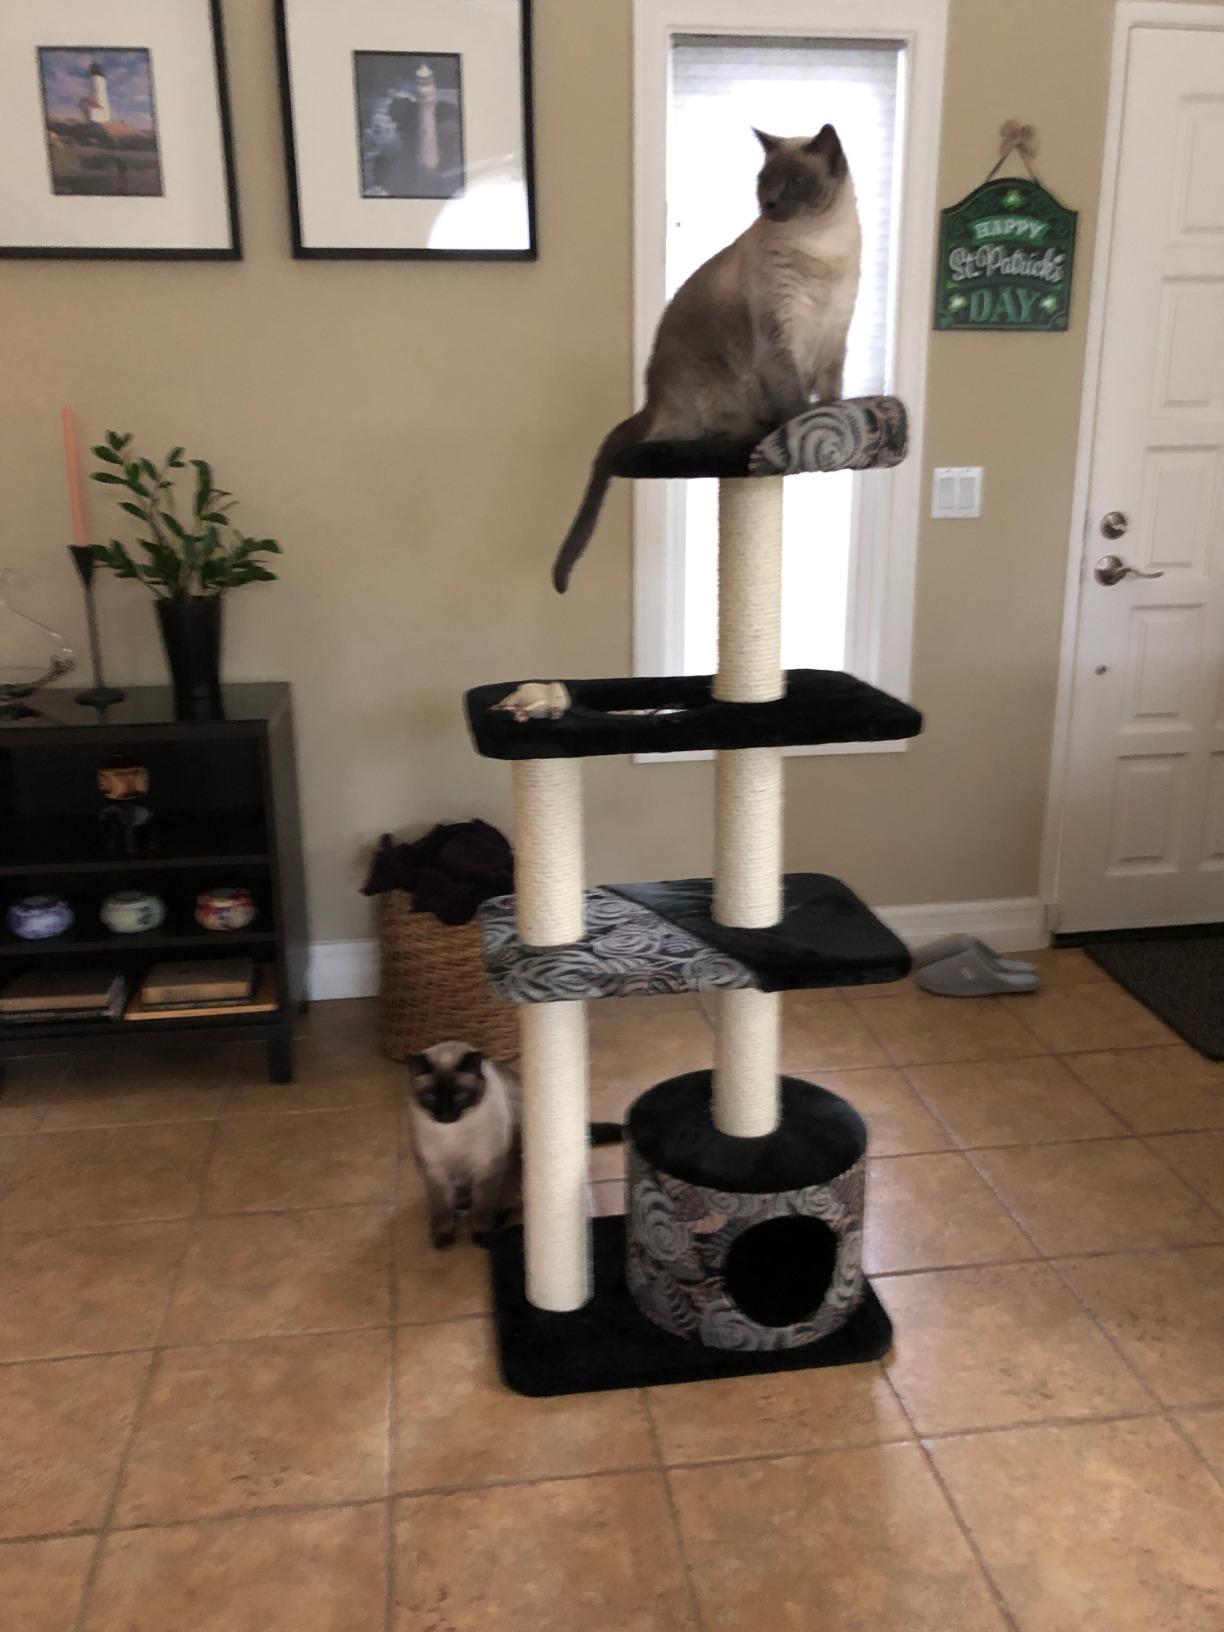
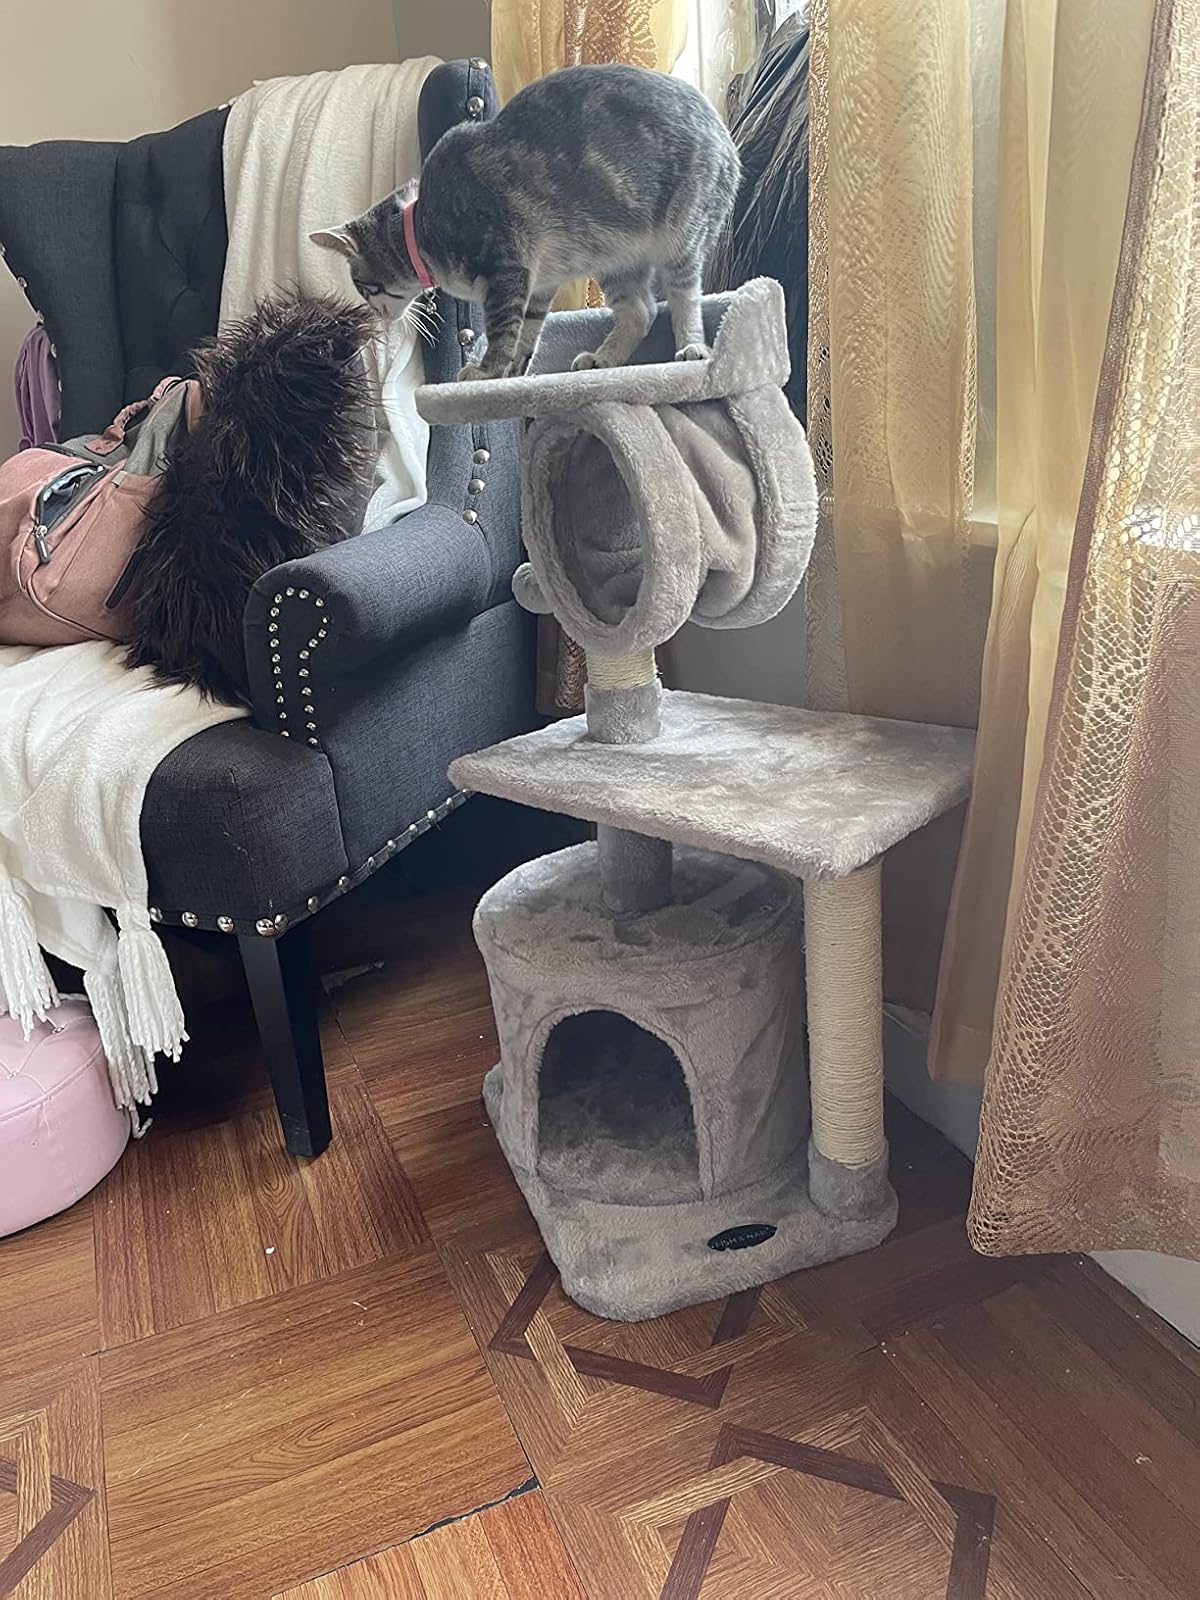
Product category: items_cat tree
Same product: no